Fourier ptychography

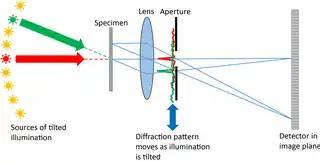
The optical configuration for Fourier ptychography

Fourier ptychography is a computational imaging technique based on optical microscopy that consists in the synthesis of a wider numerical aperture from a set of full-field images acquired at various coherent illumination angles,